Samuel Lane Loomis

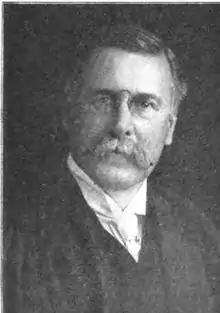
Samuel Lane Loomis

Samuel Lane Loomis (1856–1938) was an American minister and author of "Modern Cities and their Religious Problems" (1887), a popular and well-regarded work on urban life from the Protestant perspective.